Corum (watchmakers)

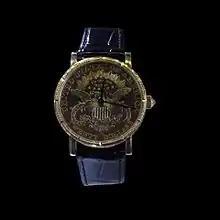
Corum Double eagle coin watch.

Corum has produced coin watches for over fifty years, with automatic, manual wind or quartz movements. They are available with a $20 Double eagle, $10 or $5 “Liberty” coin for a dial. They are also available with a diamond bezel.